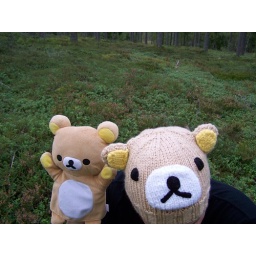
a bear in the forest